History of Dublin

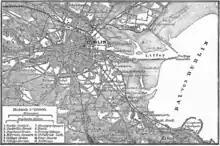
1888 German map of Dublin

After Emancipation and with the gradual extension of the right to vote in British politics, Irish nationalists (mainly Catholics) gained control of Dublin's government with the reform of local government in 1840, Daniel O'Connell being the first Catholic Mayor in 150 years. Increasing wealth prompted many of Dublin's Protestant and Unionist middle classes to move out of the city proper to new suburbs such as Ballsbridge, Rathmines and Rathgar – which are still distinguished by their graceful Victorian architecture. A new railway also connected Dublin with the middle class suburb of Dún Laoghaire, renamed Kingstown in 1821.